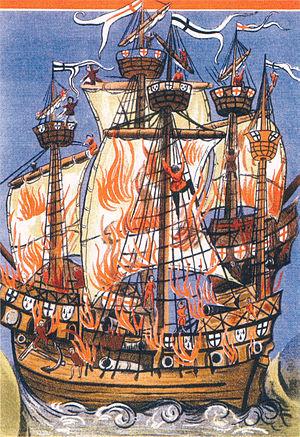
La Mary Rose était une caraque du début du XVIᵉ siècle, emblème de la Maison Tudor, qui faisait partie du programme naval du roi Henri VIII d'Angleterre. Après avoir servi durant 33 ans dans plusieurs guerres contre la France et l'Écosse et avoir été largement reconstruite en 1536, elle combattit pour la dernière fois le 19 juillet 1545. Alors qu'elle menait l'attaque contre les galères françaises, elle coula dans le Solent, le bras de mer séparant l'Angleterre de l'île de Wight, face au château de Southsea, dans lequel se trouvait Henri VIII. L'épave de la Mary Rose fut redécouverte en 1971 et une opération de sauvetage fut organisée en 1982. Celle-ci, l'un des projets les plus complexes et coûteux de l'histoire de l'archéologie maritime, permit de renflouer une grande section du navire et des milliers d'objets datant de la période des Tudors.
La Cordelière — ou Marie-la-Cordelière — est un navire breton, construit à partir de 1487, sous ordre du duc François II de Bretagne, dans le contexte de la guerre contre la France. Sa fille Anne, la fameuse Anne de Bretagne, en fut la marraine. Le navire est construit aux chantiers de construction navale de Morlaix. C'était alors le fleuron de la flotte bretonne. Elle était armée de 200 canons, dont seize de gros calibre et quatorze bombardes à roues crachant des pierres de 100 à 150 livres, et pouvait compter jusqu'à plus de 1000 hommes d'équipage. Elle tire son nom de l’ordre de chevalerie de la Cordelière. Elle n’a pas toujours porté ce nom, pendant sa construction on lui a aussi attribué successivement les noms de La Nef de Morlaix, La Mareschalle, La Nef de la Royn, mais Anne de Bretagne la débaptisa pour lui donner son nom final. Il coule en 1512 au large de Brest lors d'un affrontement naval avec les Anglais.
Placée sur une rivière encaissée, en bordure d'une rade fournissant un abri sûr aux navires, le site de Brest est naturellement tourné vers des activités maritimes. Son histoire ne fera que le démontrer.
La bataille de Saint-Mathieu est une bataille navale qui oppose le 10 août 1512 pendant la guerre de la Ligue de Cambrai, une flotte anglaise de 25 vaisseaux commandée par l'amiral Sir Edward Howard à une flotte franco-bretonne de 22 vaisseaux commandée par le vice-amiral René de Clermont, au large de Brest. Il s'agit probablement de la première bataille au cours de laquelle un vaisseau fait usage de tirs par bordée, bien que ceux-ci jouent un rôle mineur dans l'issue du combat.
Germain de Brie, né à Auxerre vers 1490, mort près de Chartres le 22 juillet 1538, est un ecclésiastique et humaniste français, poète néolatin et traducteur du grec.